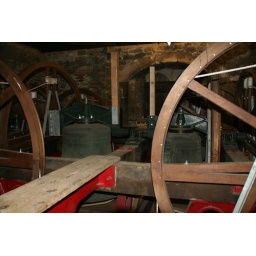
The bells in the church tower